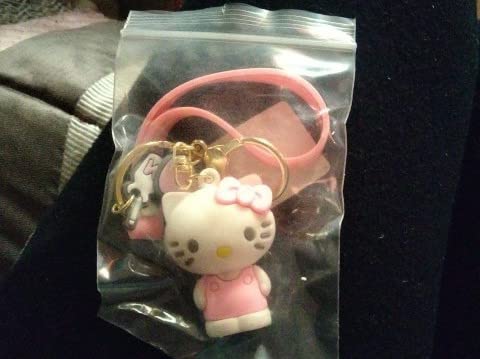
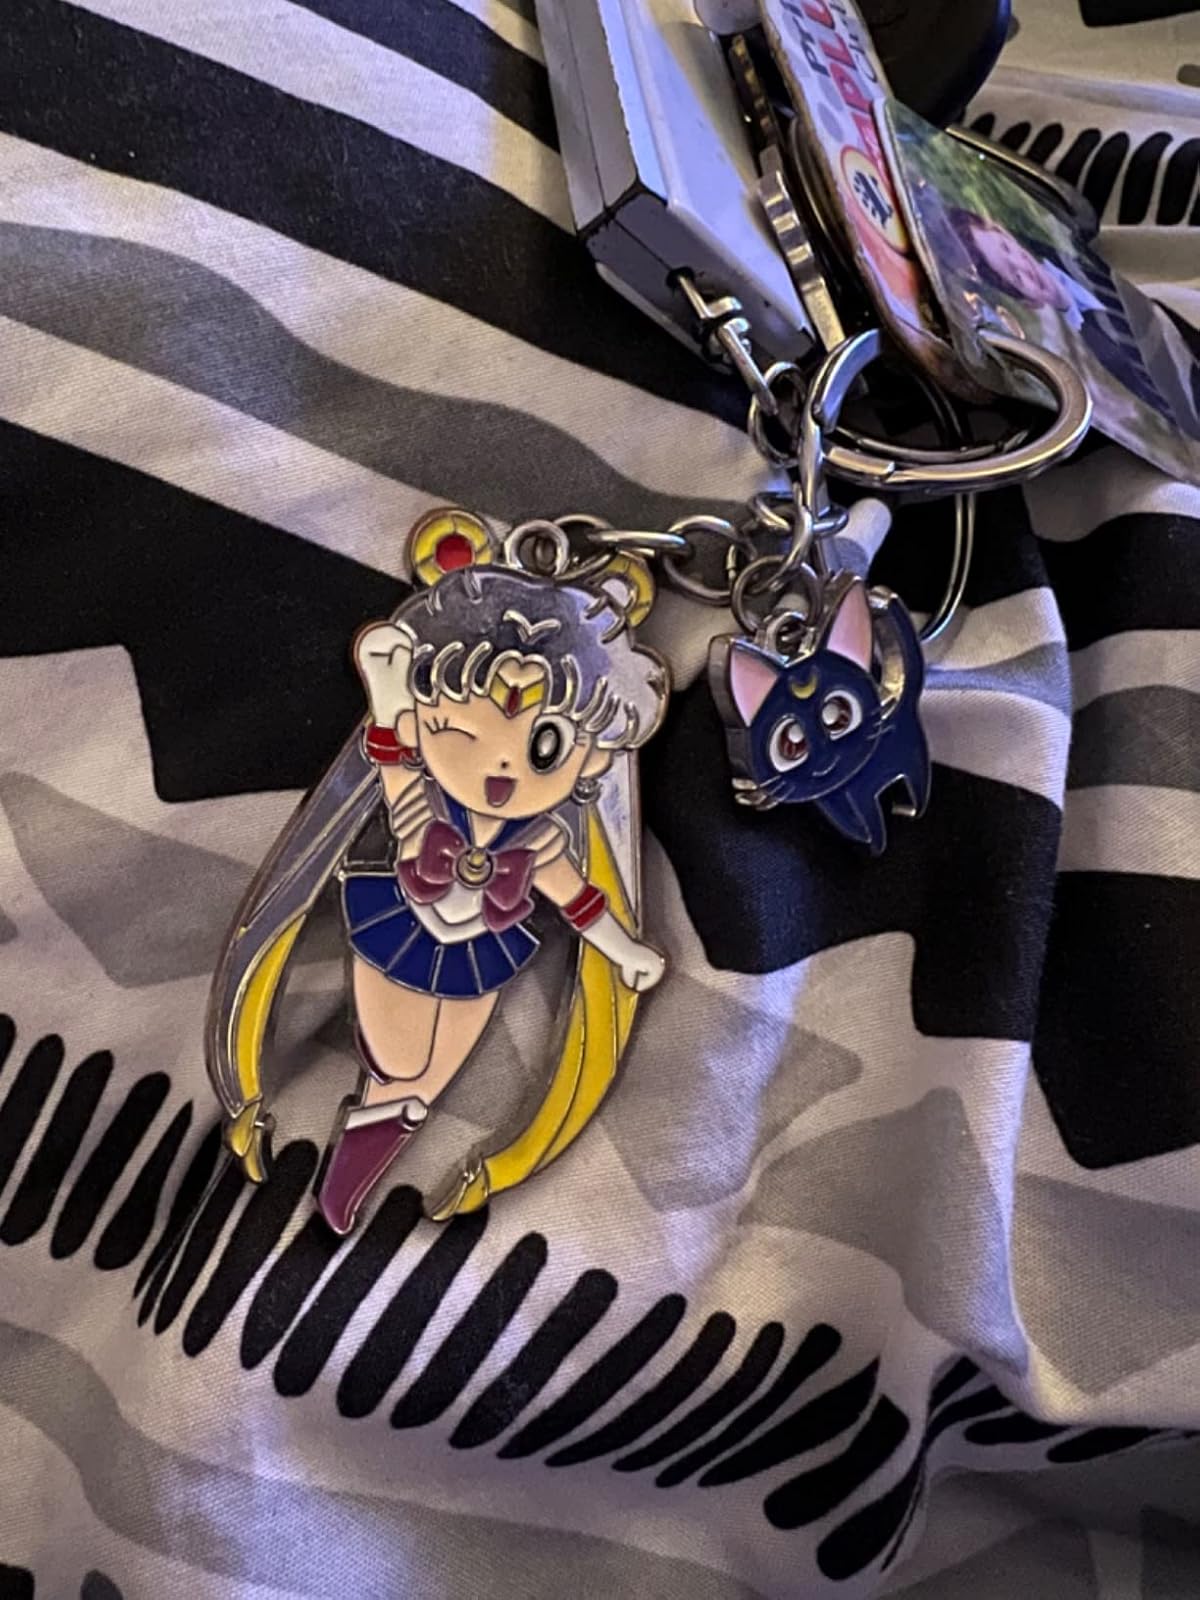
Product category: accessories_keychain
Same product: no